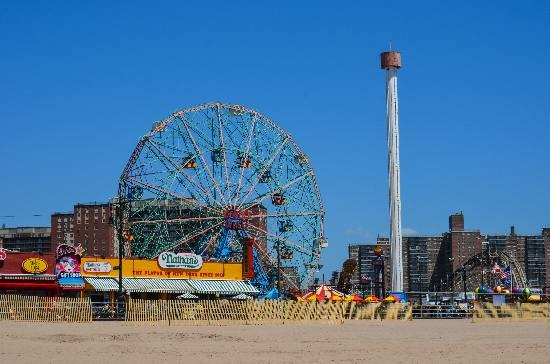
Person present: No